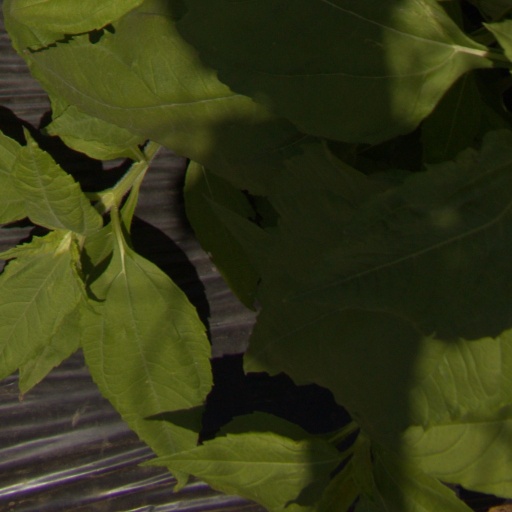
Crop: Jerusalem artichoke